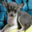
Label: dog